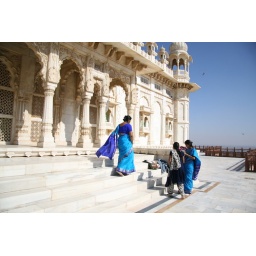
I loved how these women's saris matched the sky against the white of the tomb.